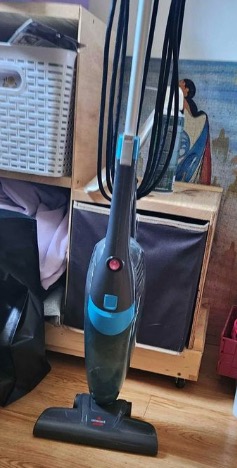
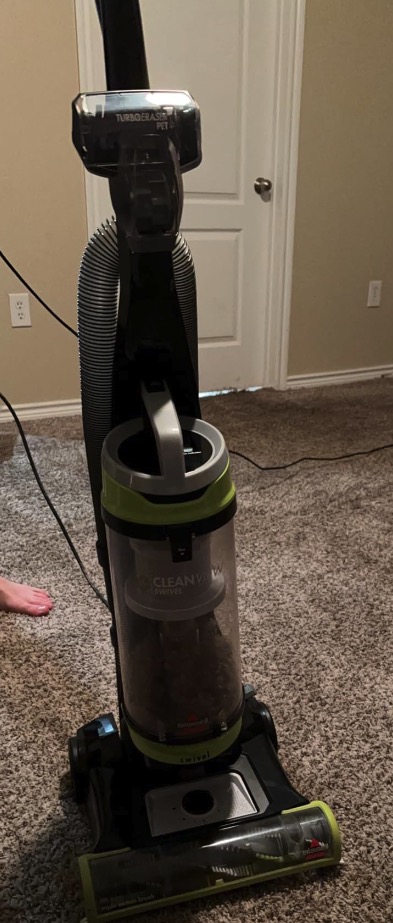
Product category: items_vacuum
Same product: no